St Nicholas Cole Abbey

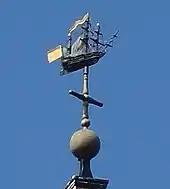
Weathervane

The church is a stone box with quoins. Some medieval work remains in the south and west walls, the latter of which is of brick and rubble. On top of the body of the church is a balustrade. The windows are arched with square brackets – a favourite device of Wren.